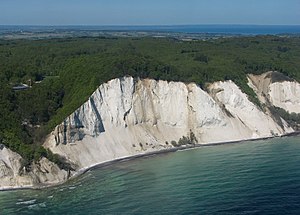
Møn / Seværdigheder
Dronningestolen er det højeste punkt på Møns klint.
Dronningestolen, det højeste punkt på Møns Klint med 128 meter.
Møn er en ø ud for Sydsjællands østkyst. Mod nord skiller Ulvsund Møn fra Sjælland, mod vest skiller Grønsund øen fra Falster. Møn er kendt for naturskønhed, gode badestrande, kirker med kalkmalerier af Elmelundemesteren og Møns Klint.